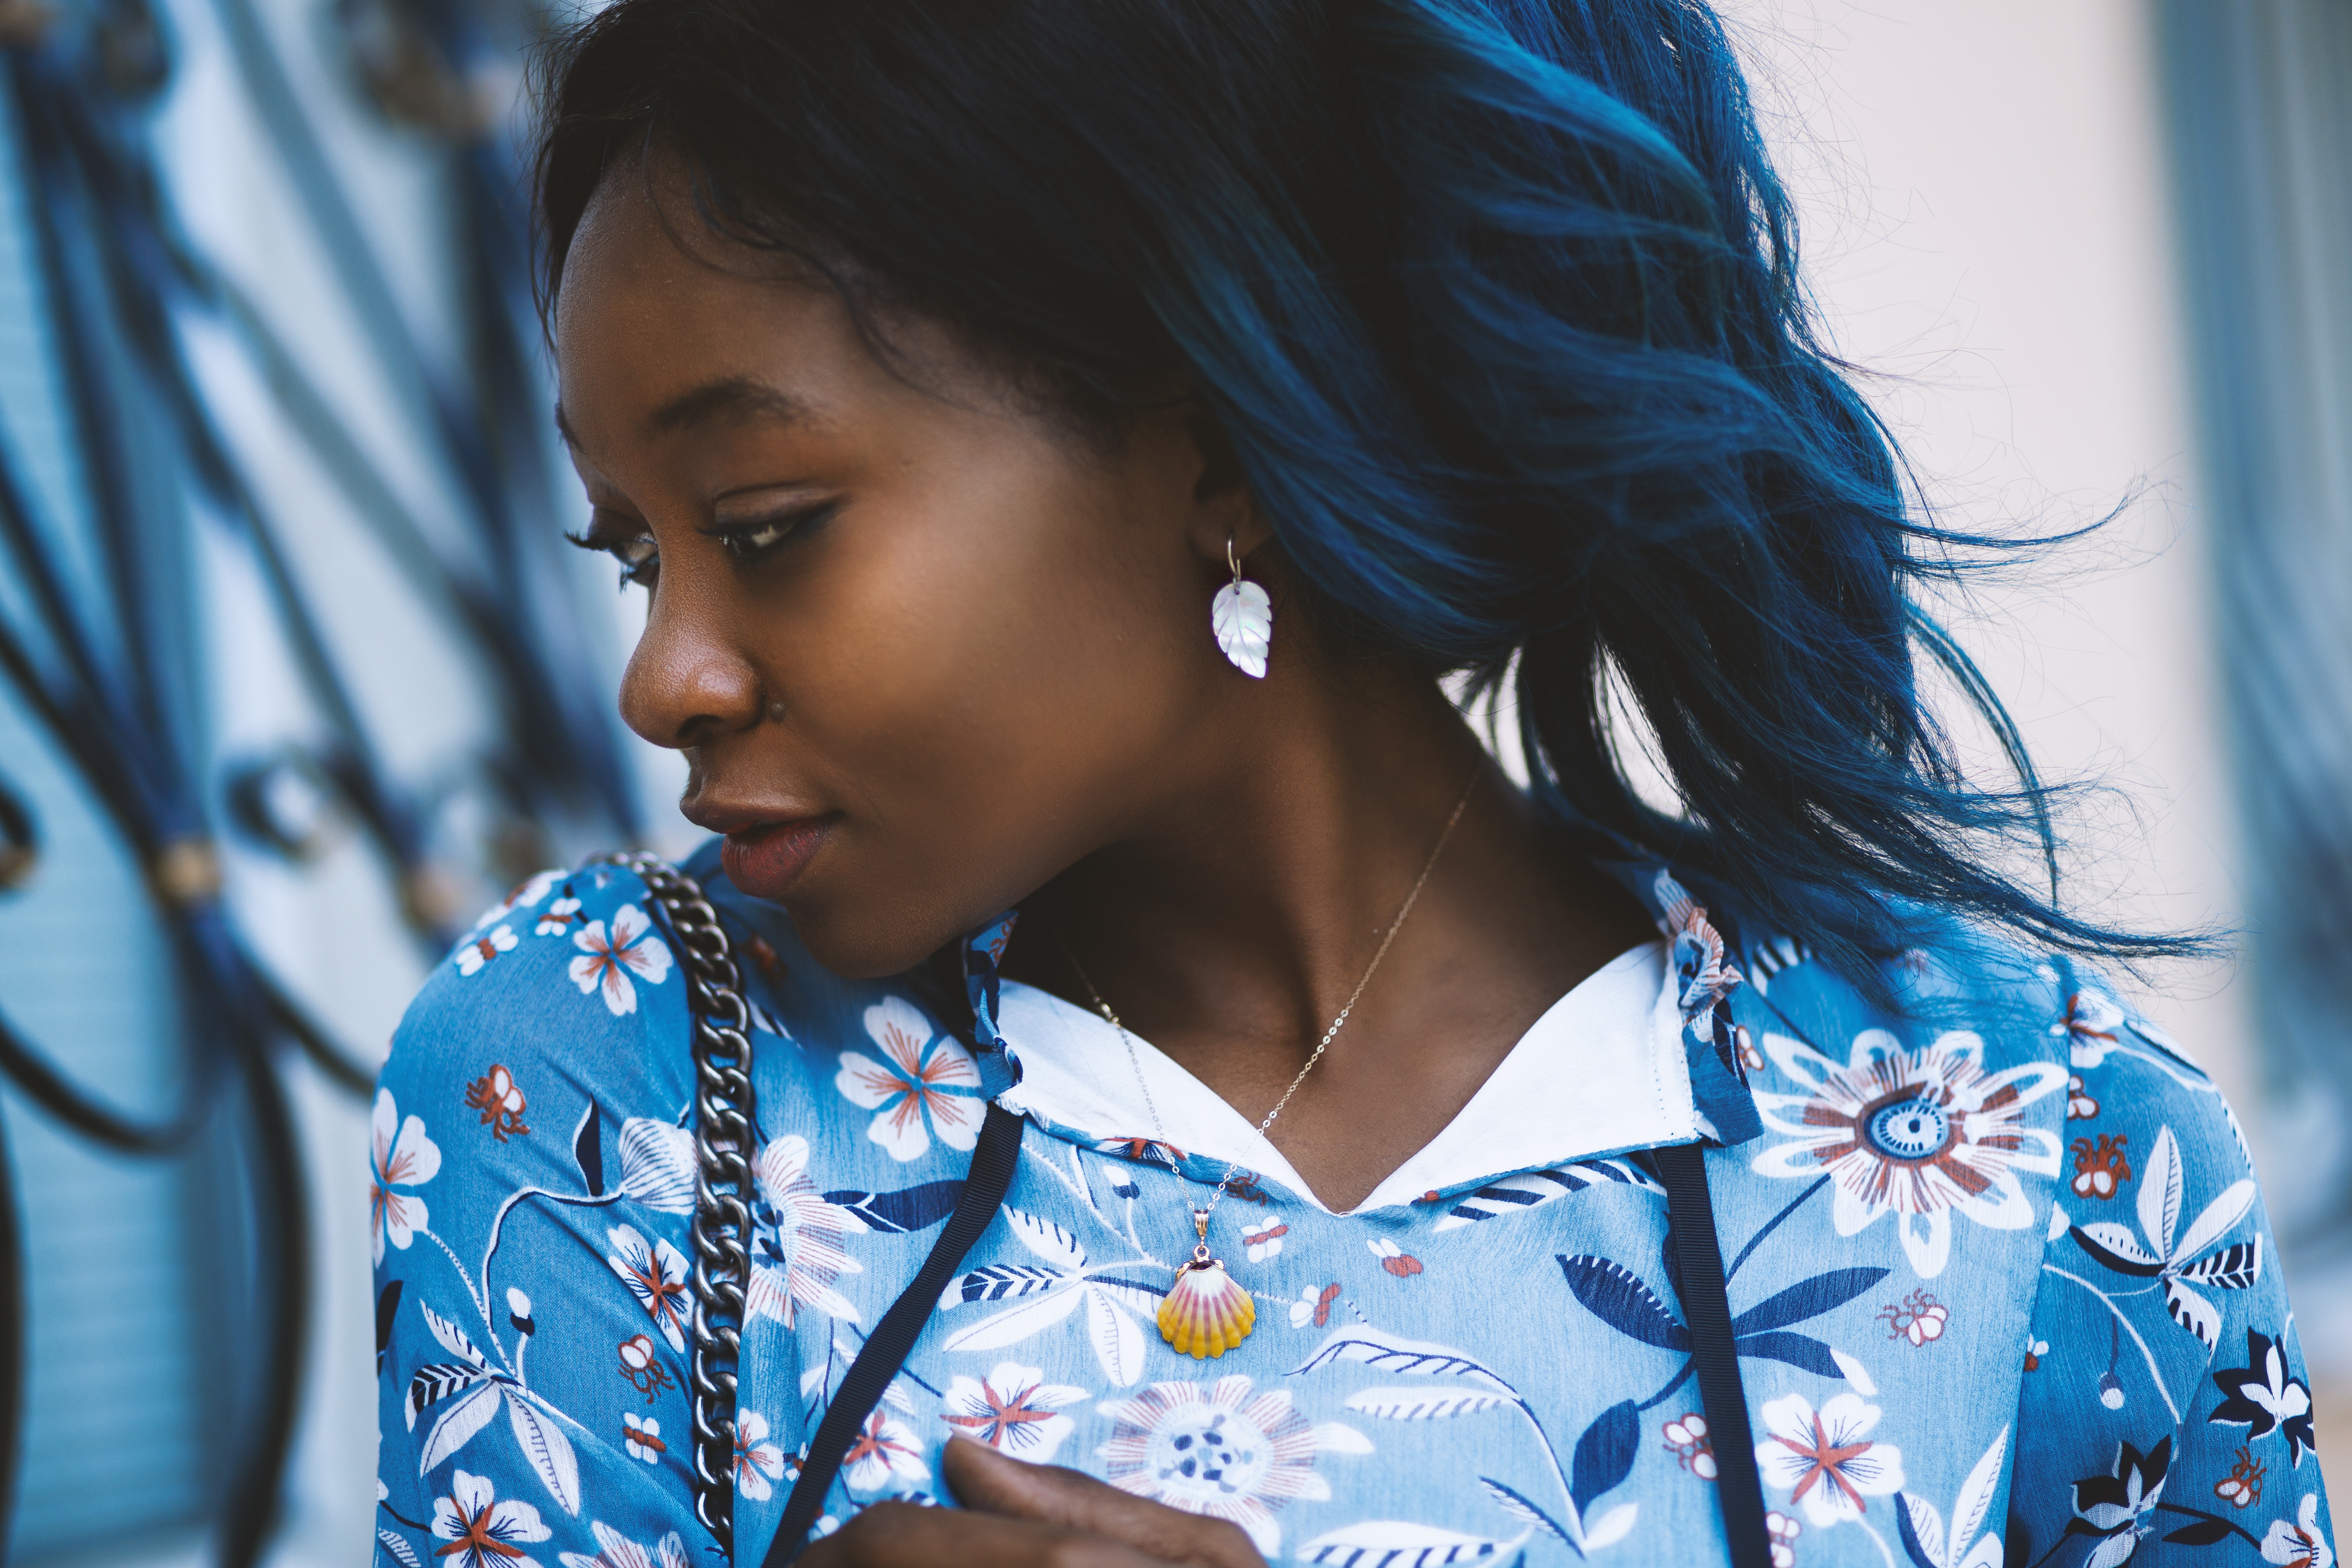
hair, blue, face, hairstyle, beauty, smile, black hair, eye, lip, close up, child, photography, adaptation, textile, neck, portrait photography, street fashion, ear